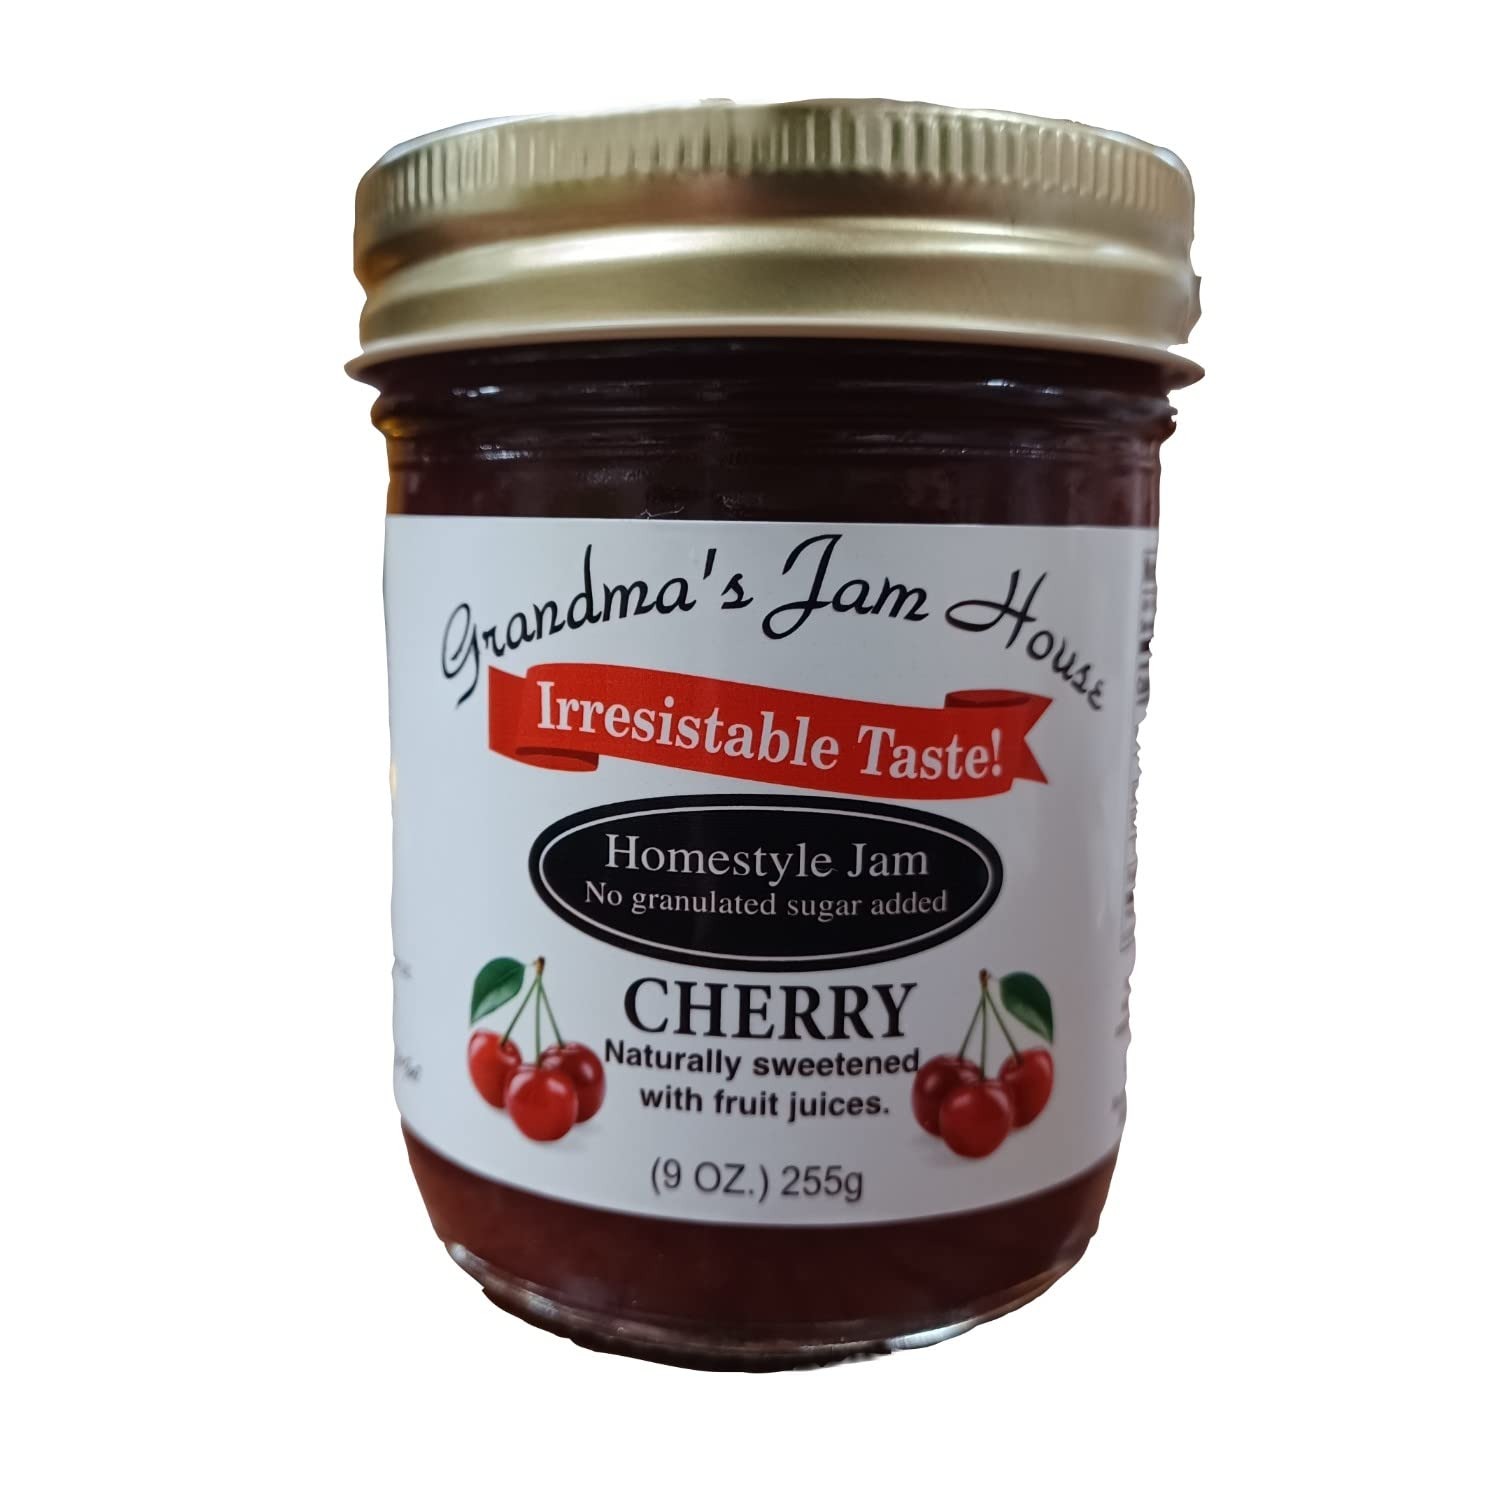
Item Name: Cherry, No Sugar Added, Grandma's Jam House, 9oz (1 jar)
Bullet Point 1: Simple ingredients make for a simple and delicious taste
Bullet Point 2: No granulated sugar added
Bullet Point 3: Naturally sweetened with fruit juices
Bullet Point 4: Glass jar with sealed, screw-top lid
Bullet Point 5: 9 oz
Product Description: Homestyle taste with no sugar added. Taste for yourself what Lehman's staff members have been raving about ever since tasting these delicious jams. Simple ingredients make for a simple and delicious taste. No granulated sugar added. Naturally sweetened with fruit juices. Glass jar with sealed, screw-top lid . 9 oz. USA made.
Value: 9.0
Unit: Ounce

Price: 17.98